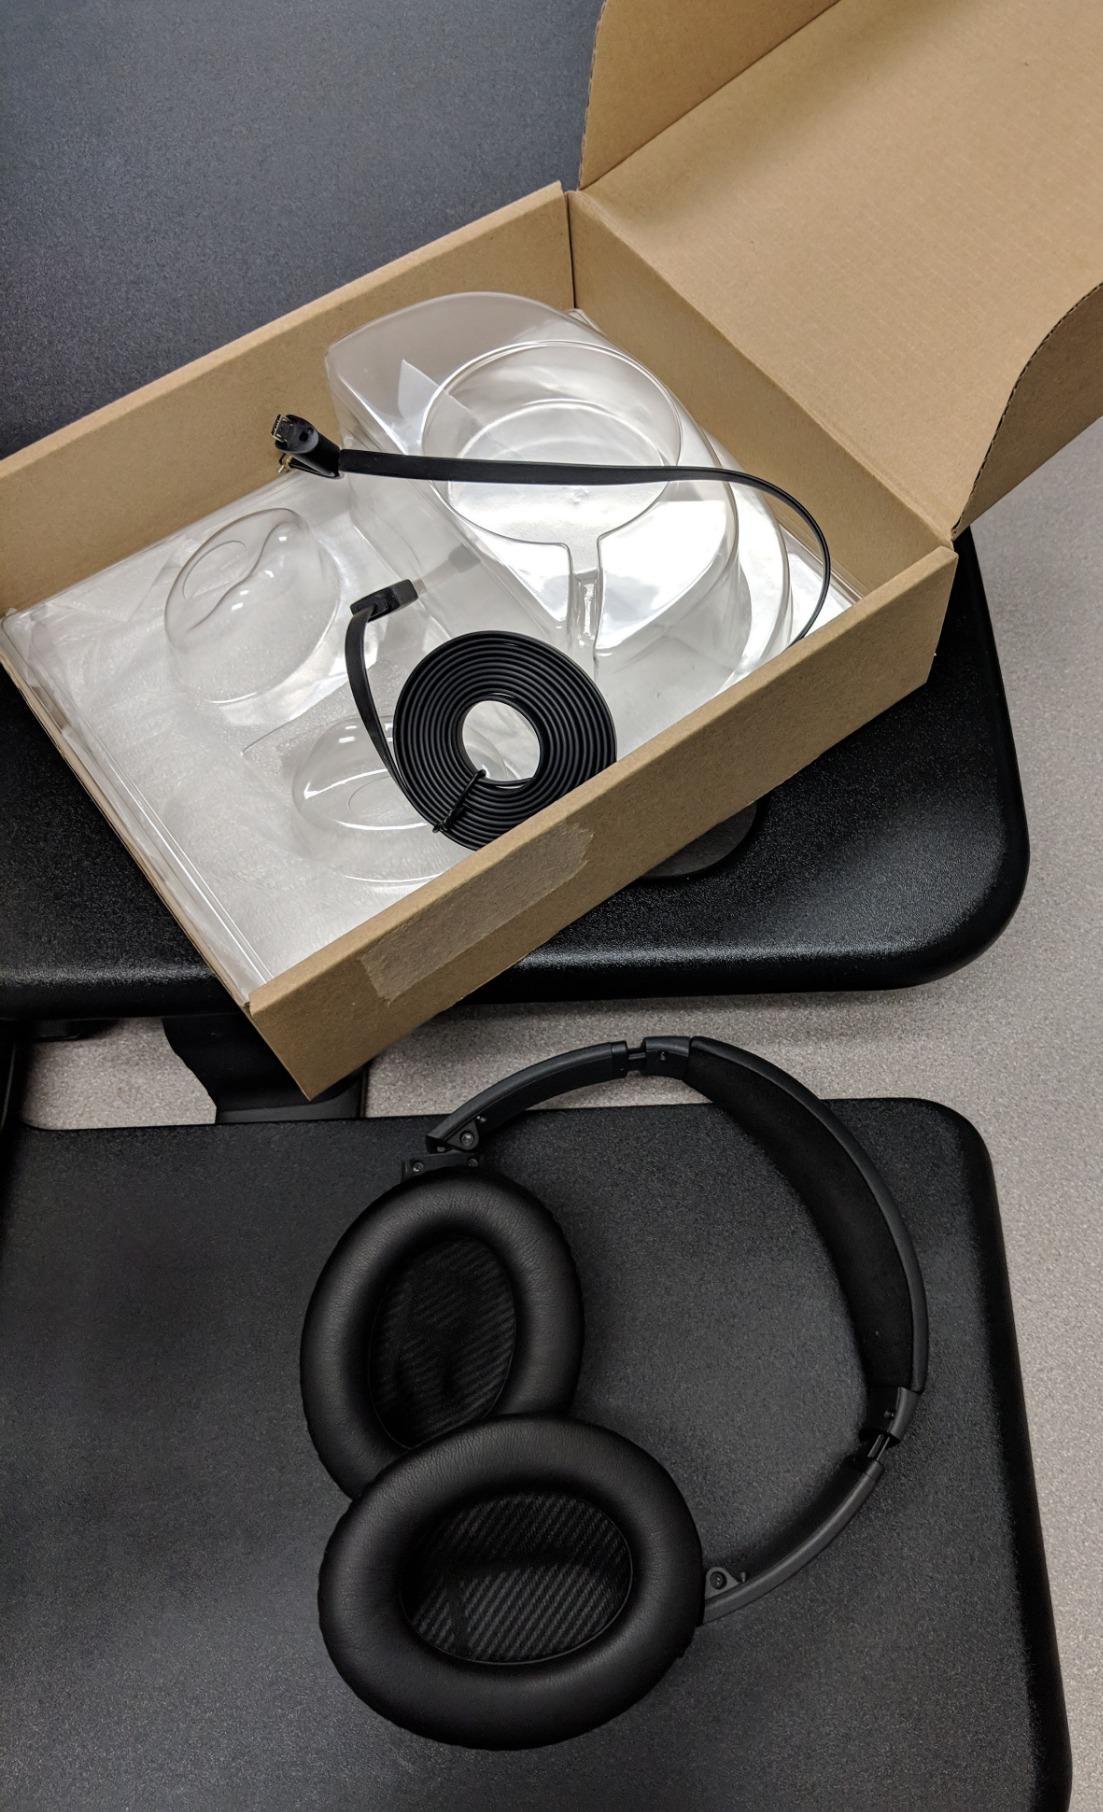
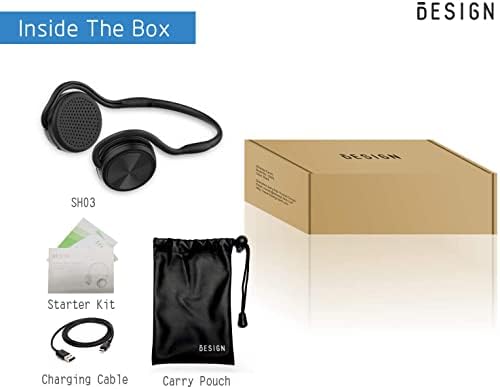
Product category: headphones
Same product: no